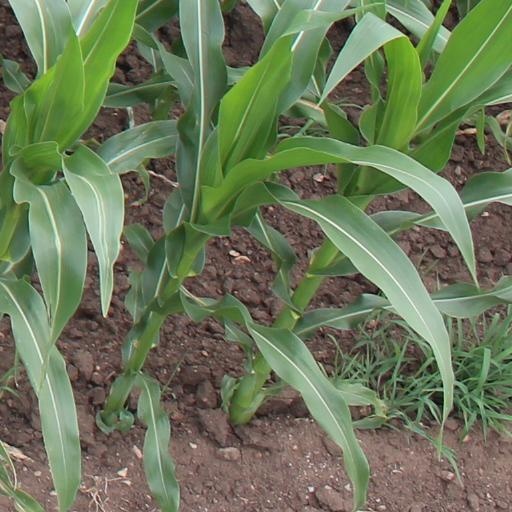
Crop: maize; corn